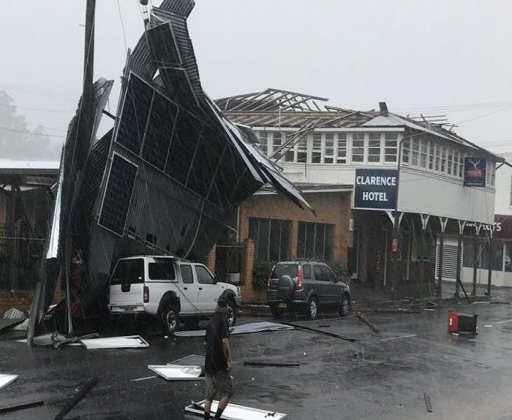
the storm ripped roofs off a number of buildings including accommodation .